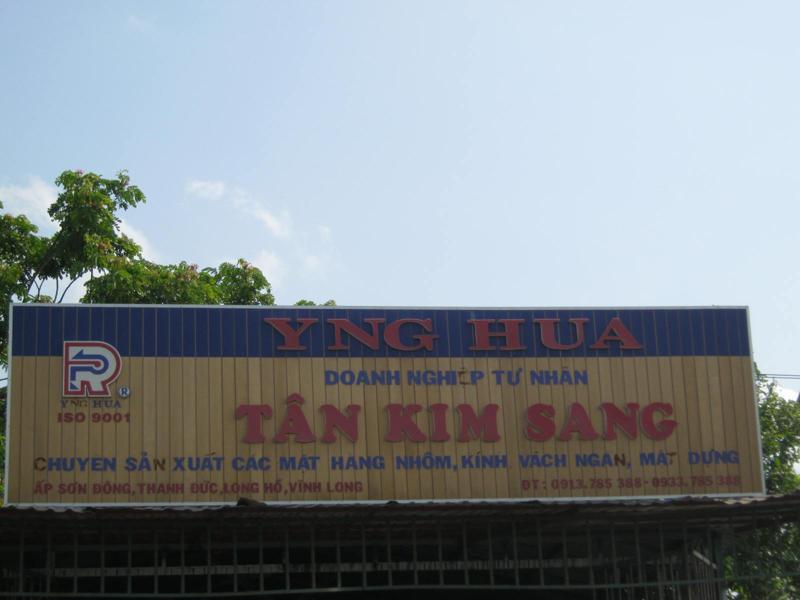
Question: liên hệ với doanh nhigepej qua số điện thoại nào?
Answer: qua số 0913785388 hoặc 0933785388